Esteban de Luca

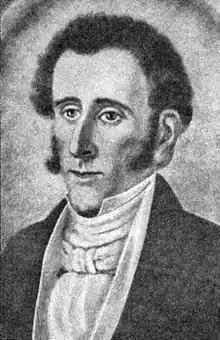

Esteban de Luca (August 2, 1786 – May 17, 1824) was an Argentine military officer, poet, and government official during the nation's early years.